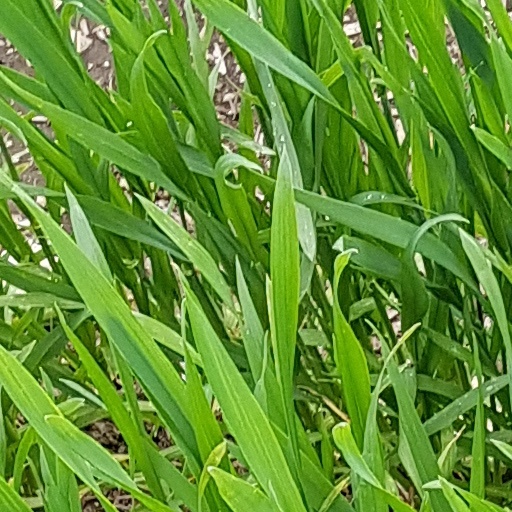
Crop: wheat